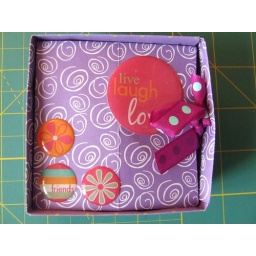
Accordian book in box